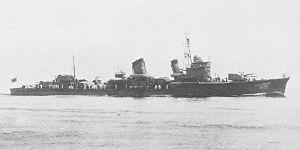
L'Inazuma était un destroyer de la classe Akatsuki en service dans la Marine impériale japonaise entre 1932 et 1944.